Earle C. Anthony

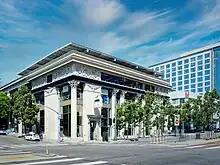
Earle C. Anthony Packard Showroom at 901 Van Ness Ave in San Francisco<ref name="noehill/landmarks/sf153"></ref><ref name="packardinfo/dealer/272"></ref>

From 1915 to 1957, Anthony was the Packard distributor for all of California, "the world's most prominent Packard car dealer", selling one out of every seven Packards. When Packard was merged with Studebaker Corporation, Anthony saw the handwriting on the wall and relinquished his 40 plus year relationship with Packard. In the Summer of 1957, Anthony acquired two franchises for the ill-fated Edsel, a new, medium-priced car from Ford Motor Company, one in San Francisco and one in Los Angeles. In the fall of 1957, Anthony also got the Lincoln Franchise for Los Angeles and later added Mercury in the Summer of 1958. He would remain a Lincoln-Mercury dealer until his death.